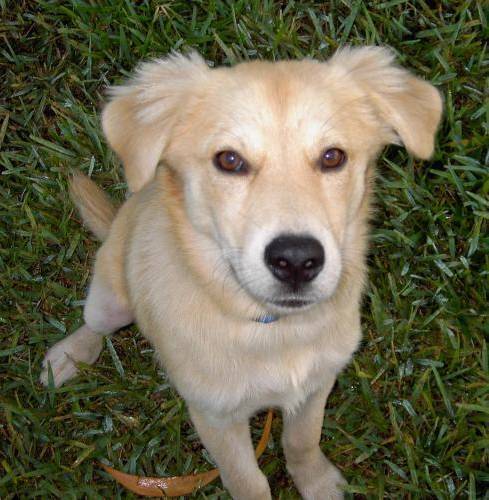
Label: dog